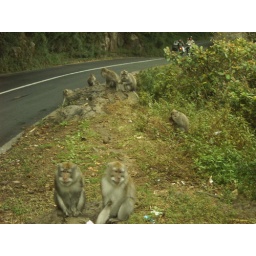
monkeys just beside of the road